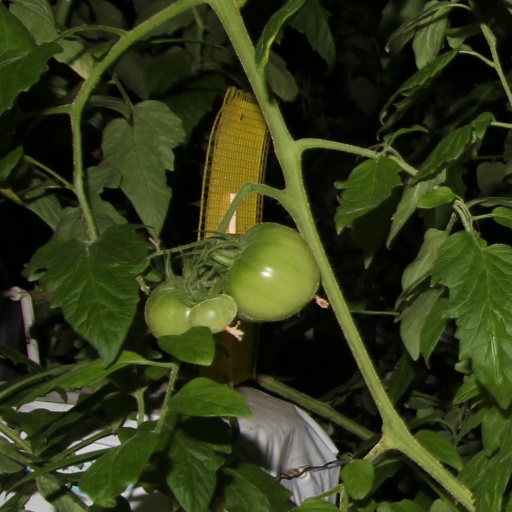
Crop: tomato